Elizabeth Clarke Wolstenholme-Elmy

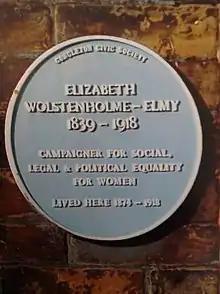
Blue plaque for Elizabeth Clarke Wolstenholme Elmy at Buxton House, Buglawton

Wolstenholme wrote prolifically, including papers for the National Association for the Promotion of Social Science and articles for feminist publications such as "Shafts" and national newspapers such as the "Westminster Review". Pamphlets concerning her campaigns were also published by organisations like the Women's Emancipation Union.